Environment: real
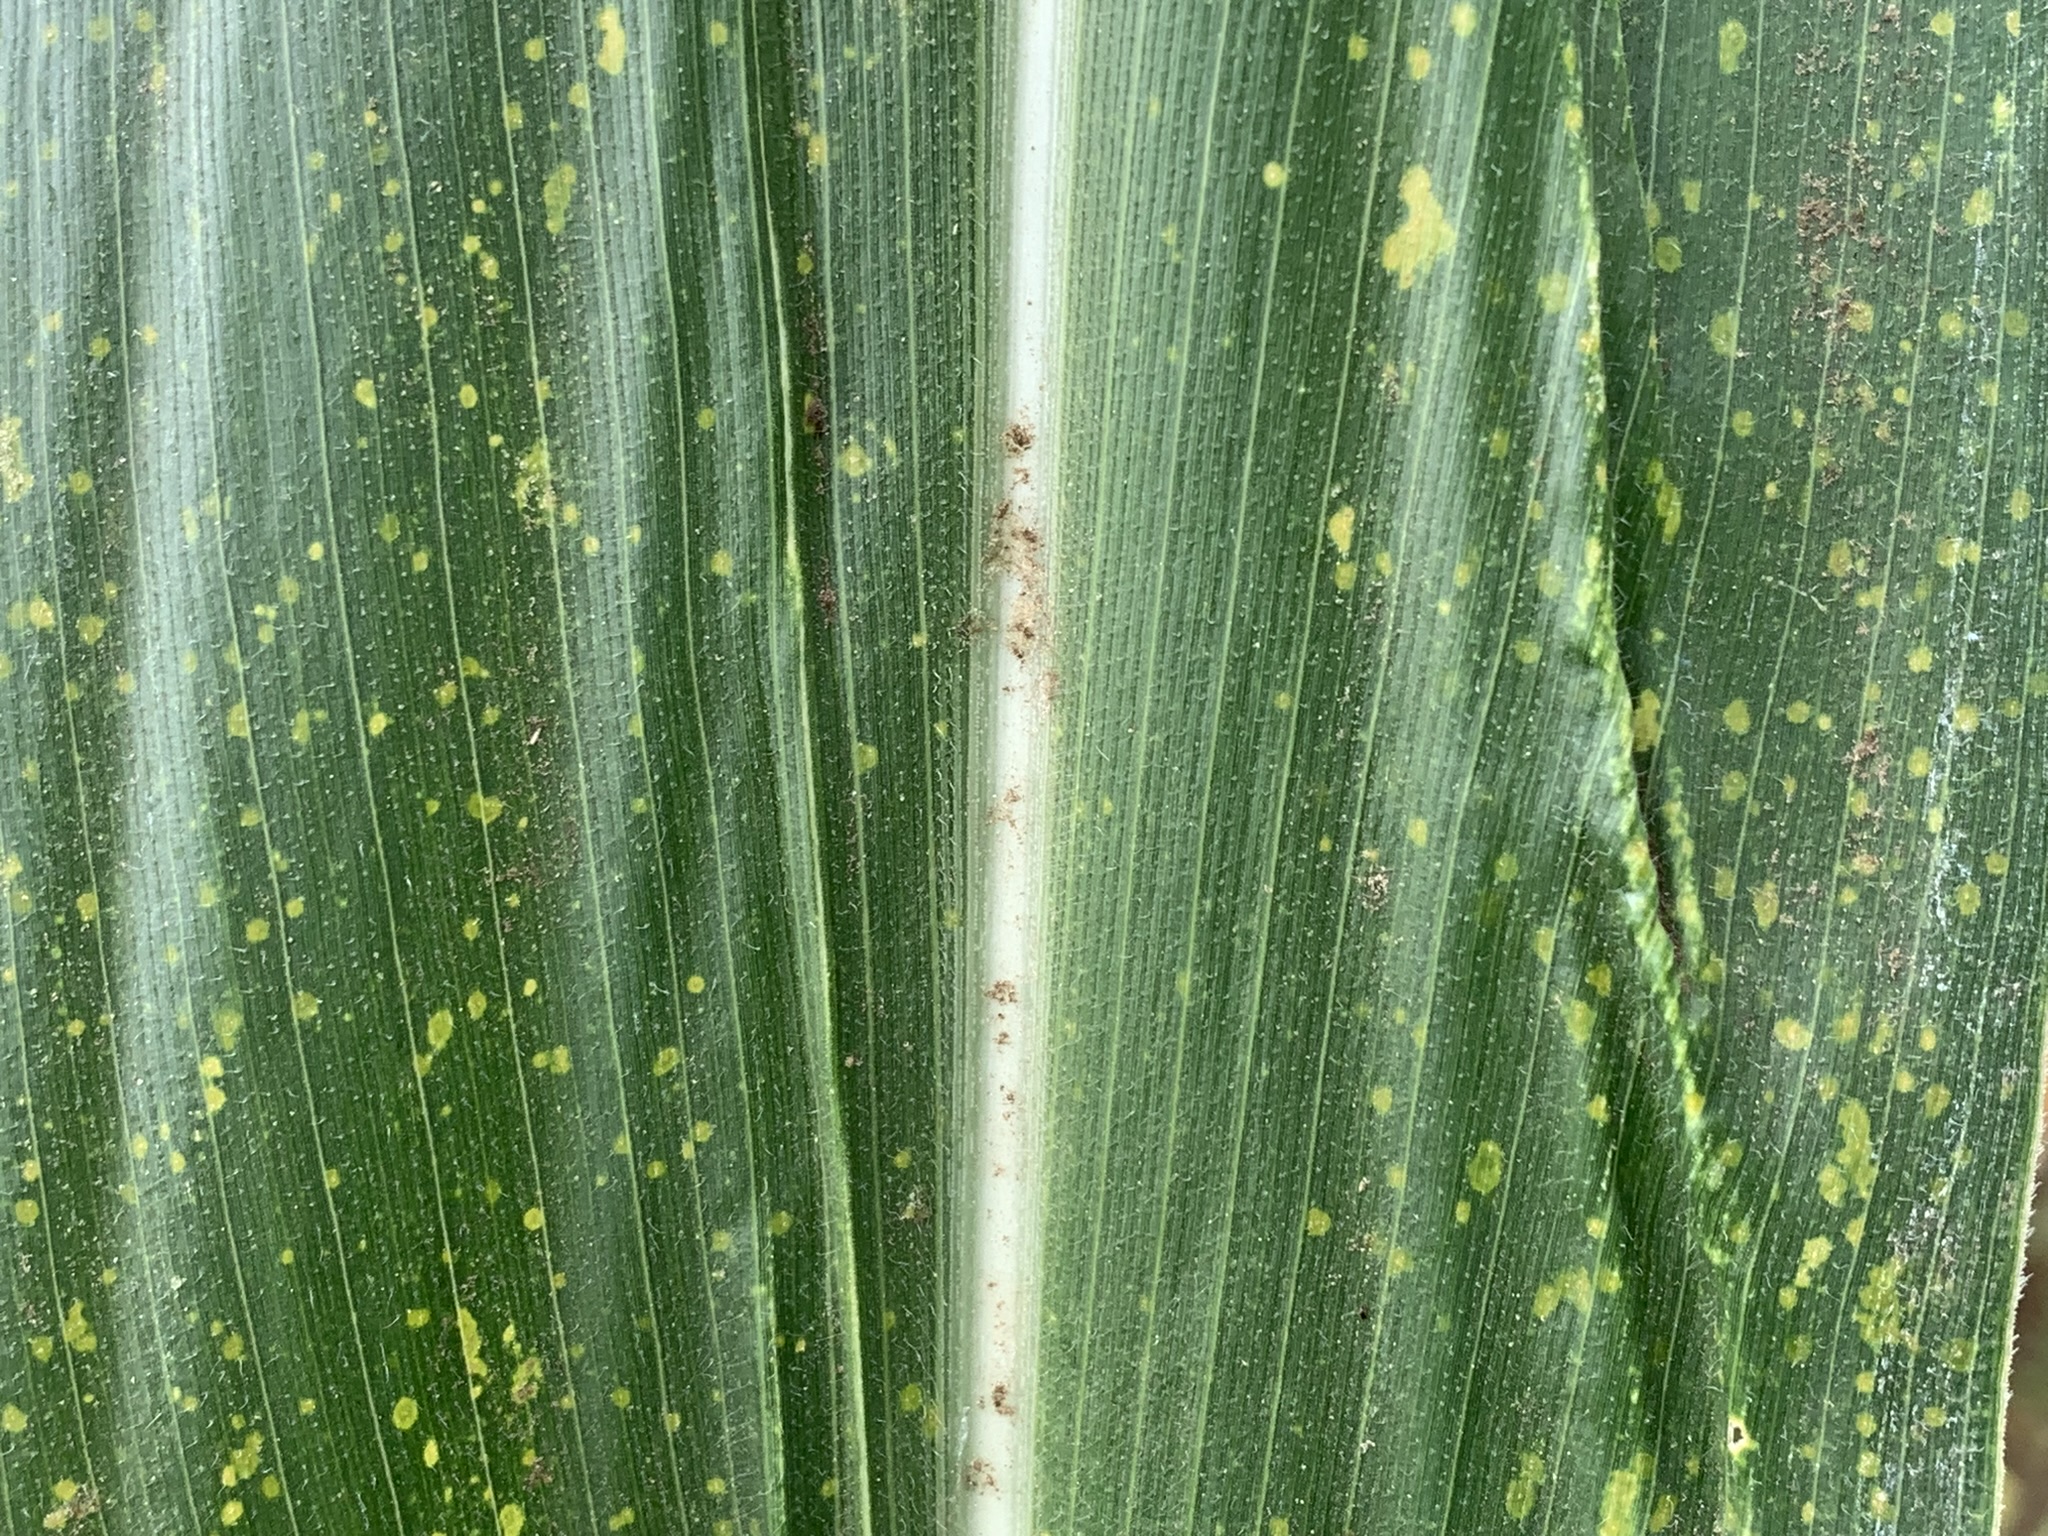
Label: lethal_necrosis